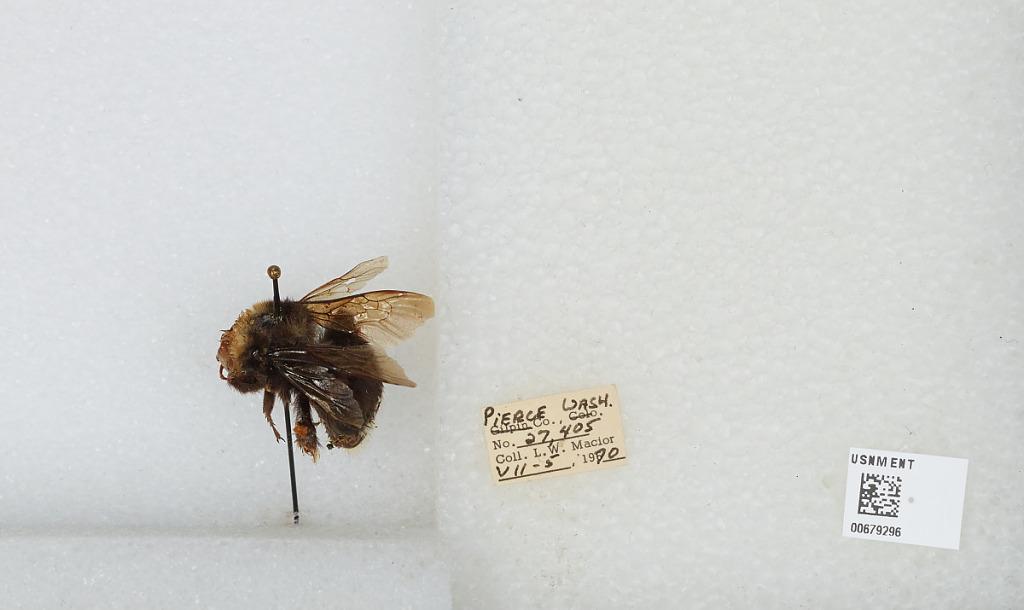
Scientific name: Bombus (Bombus) occidentalis Greene
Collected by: L. Macior
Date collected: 1970-7-5
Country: United States
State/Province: Washington
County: Pierce
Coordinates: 47.05, -122.12